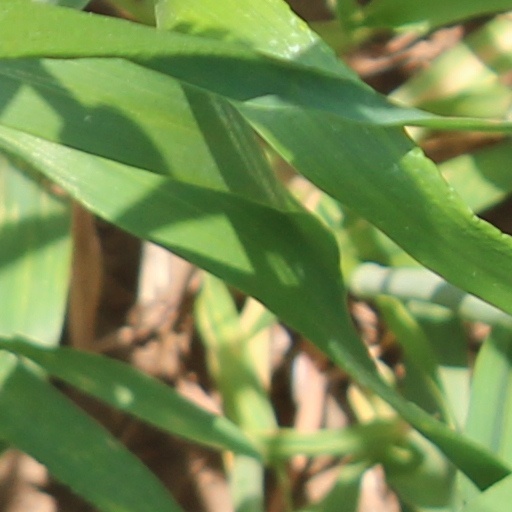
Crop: wheat